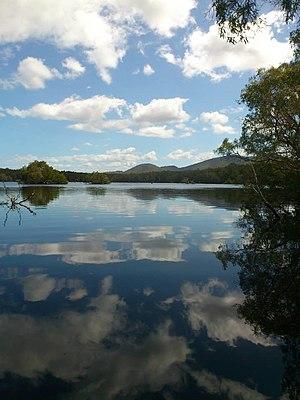
Vue sur le Marais Temrock au Domaine de Déva
Gouaro Deva est un espace naturel de la commune de Bourail, dans la province Sud, en Nouvelle-Calédonie. Il est souvent appelé Domaine de Deva en raison de la présence d'un domaine écotouristique de ce nom qui occupe une grande partie de sa surface.